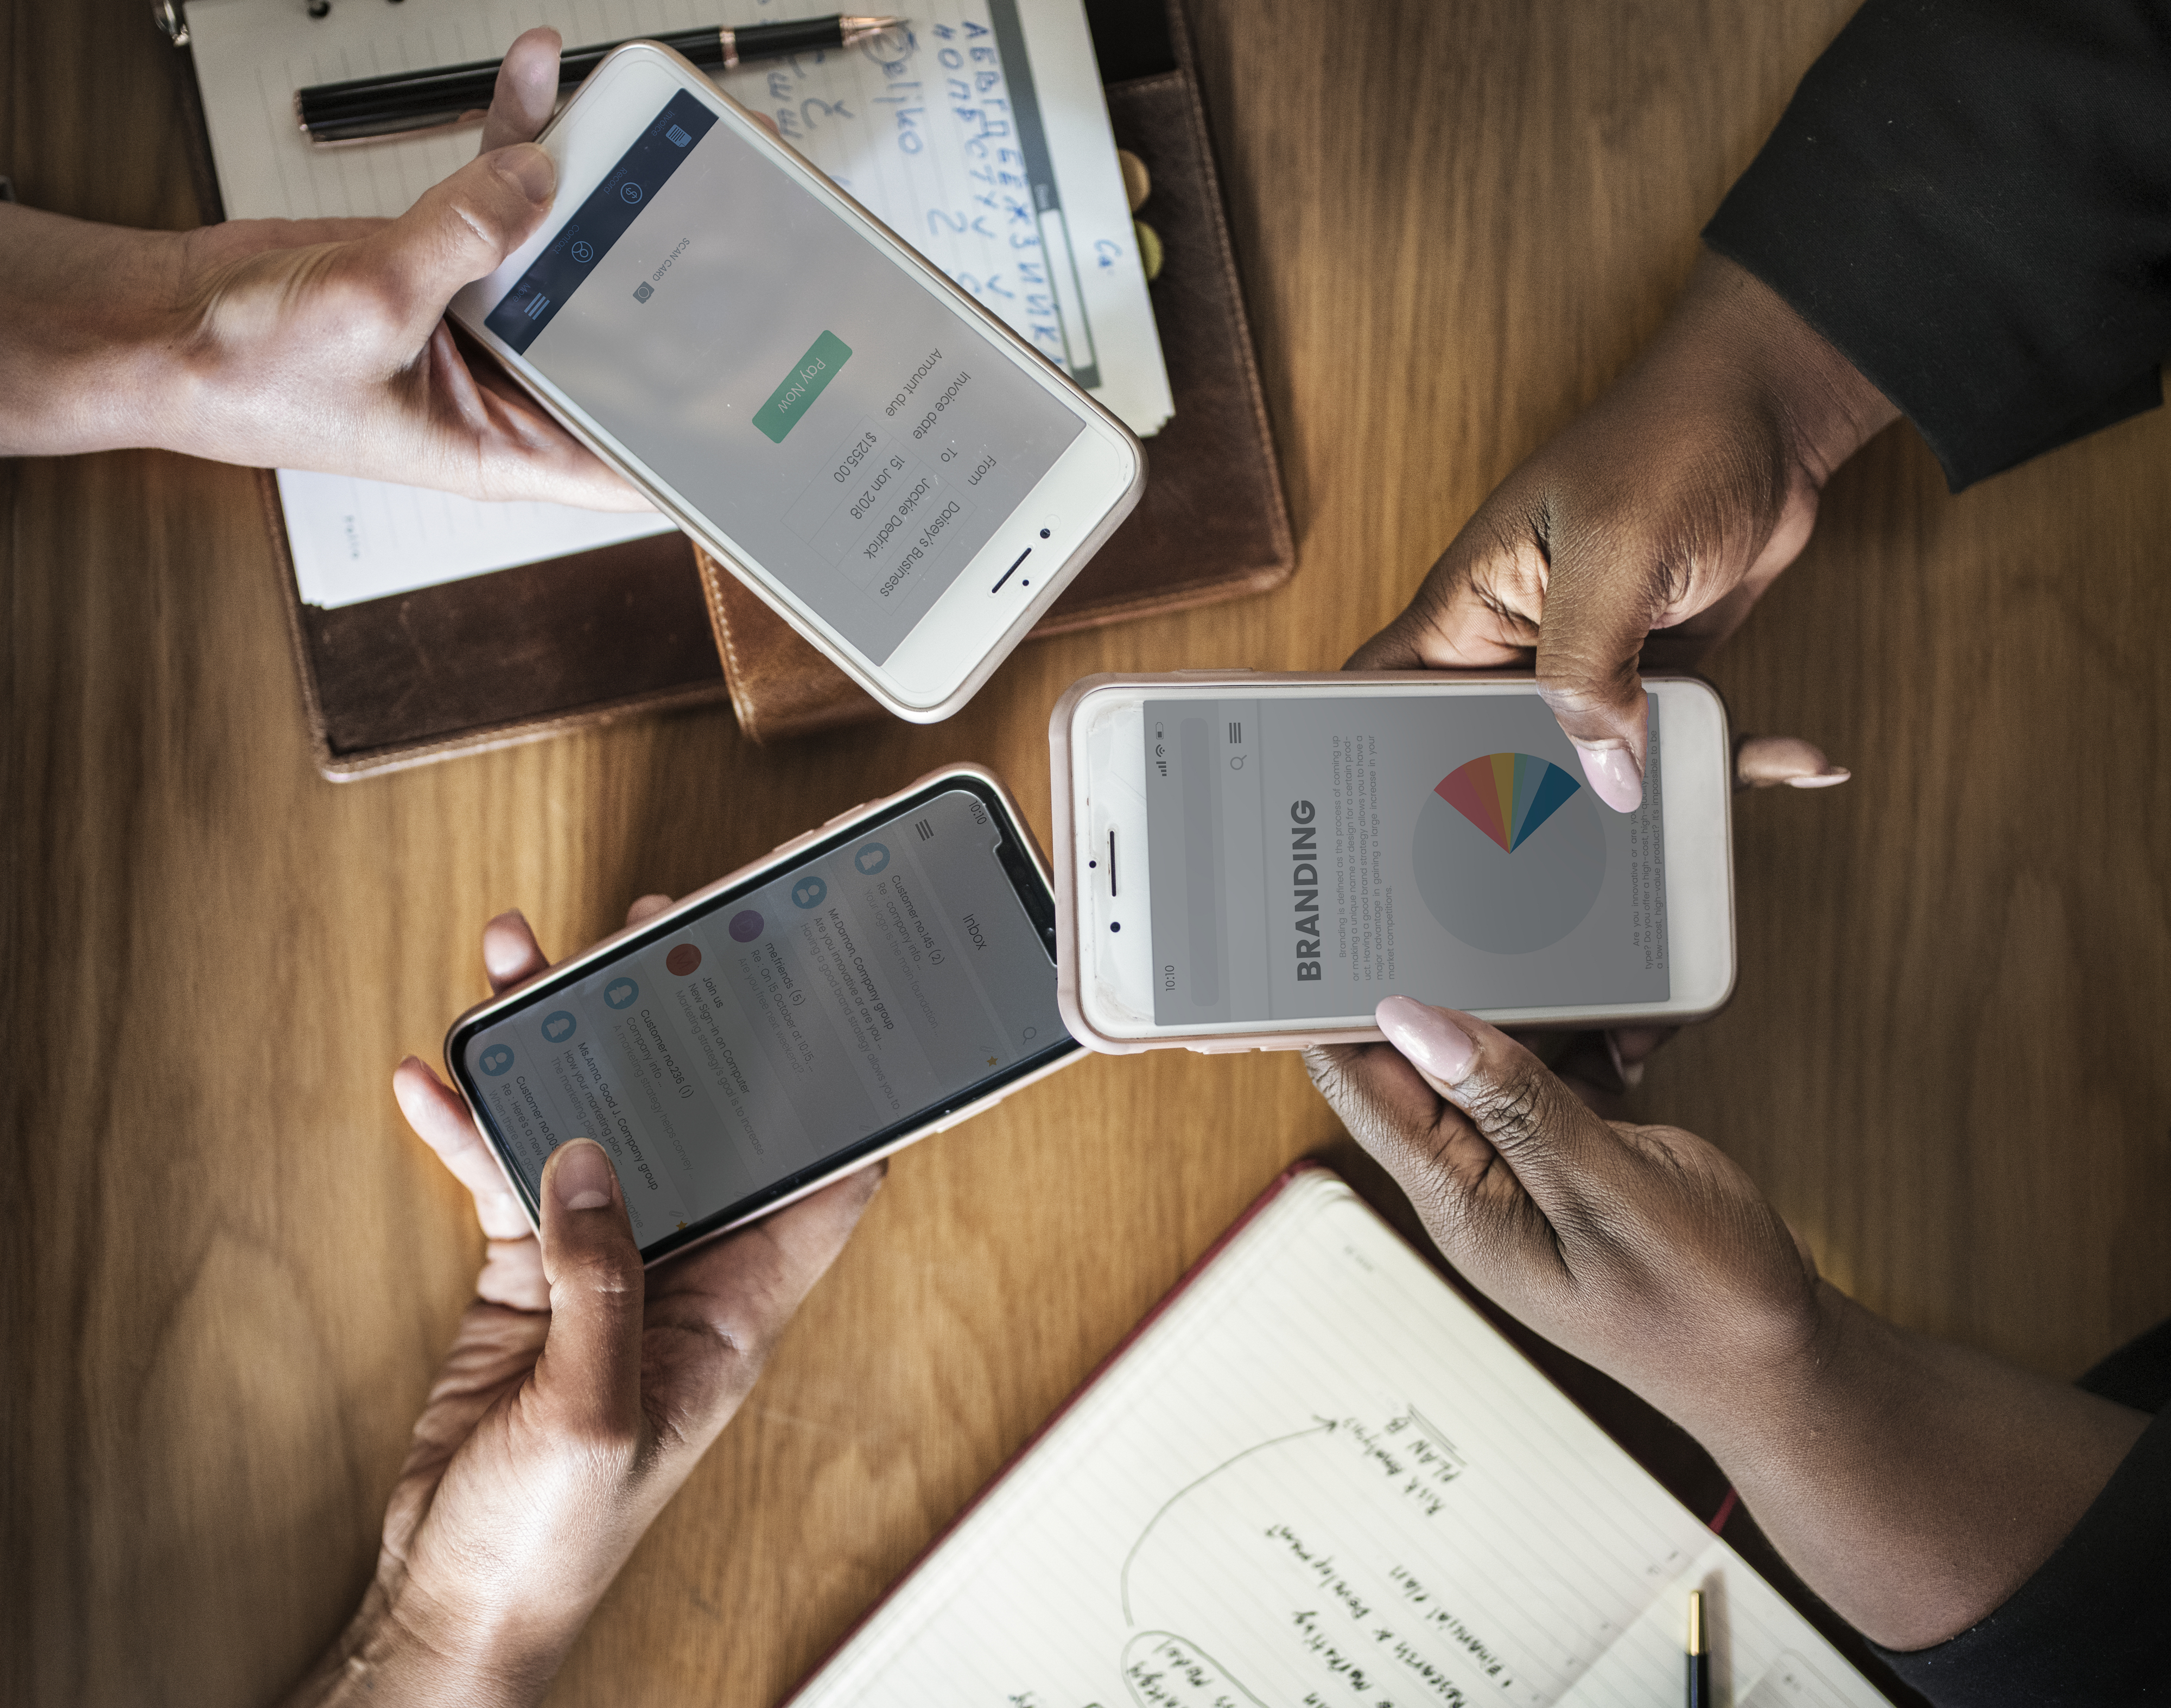
aerial, arms, branding, business, business plan, communication, computer, corporate business, digital device, discussion, diversity, financial, flat lay, hands, holding, laptop, marketing, meeting, mobile phone, notebook, notepad, people, pie chart, plan, research, showing, smartphone, strategy, technology, touchscreen, woman, wooden table, gadget, electronic device, communication device, mobile device